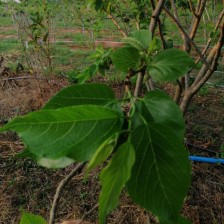
Variety: TaiwanMeacho